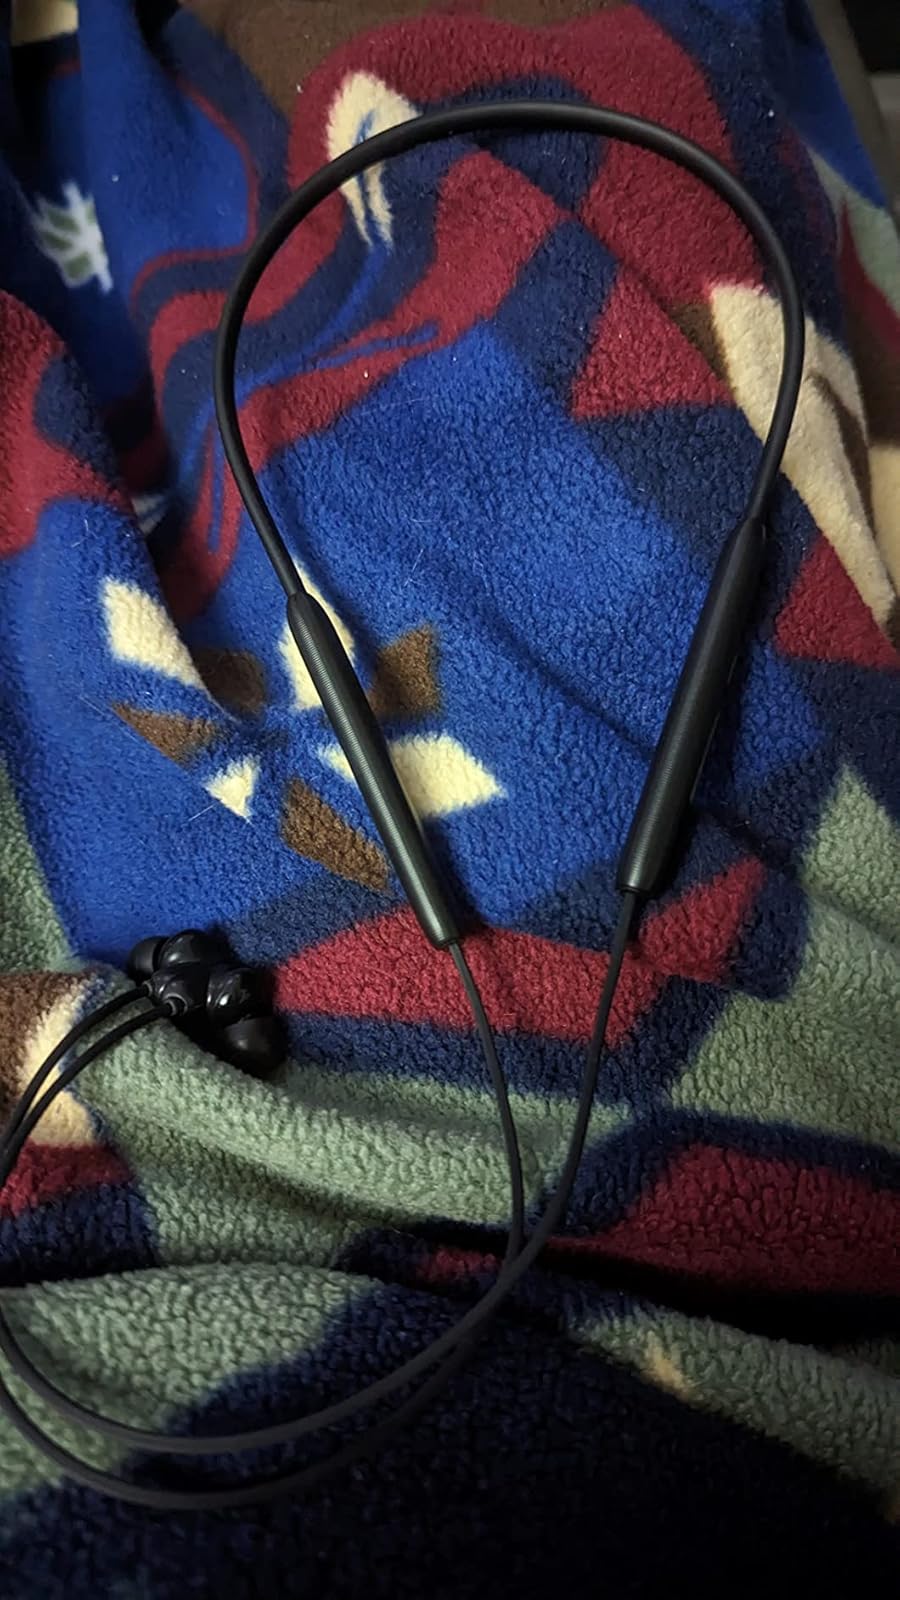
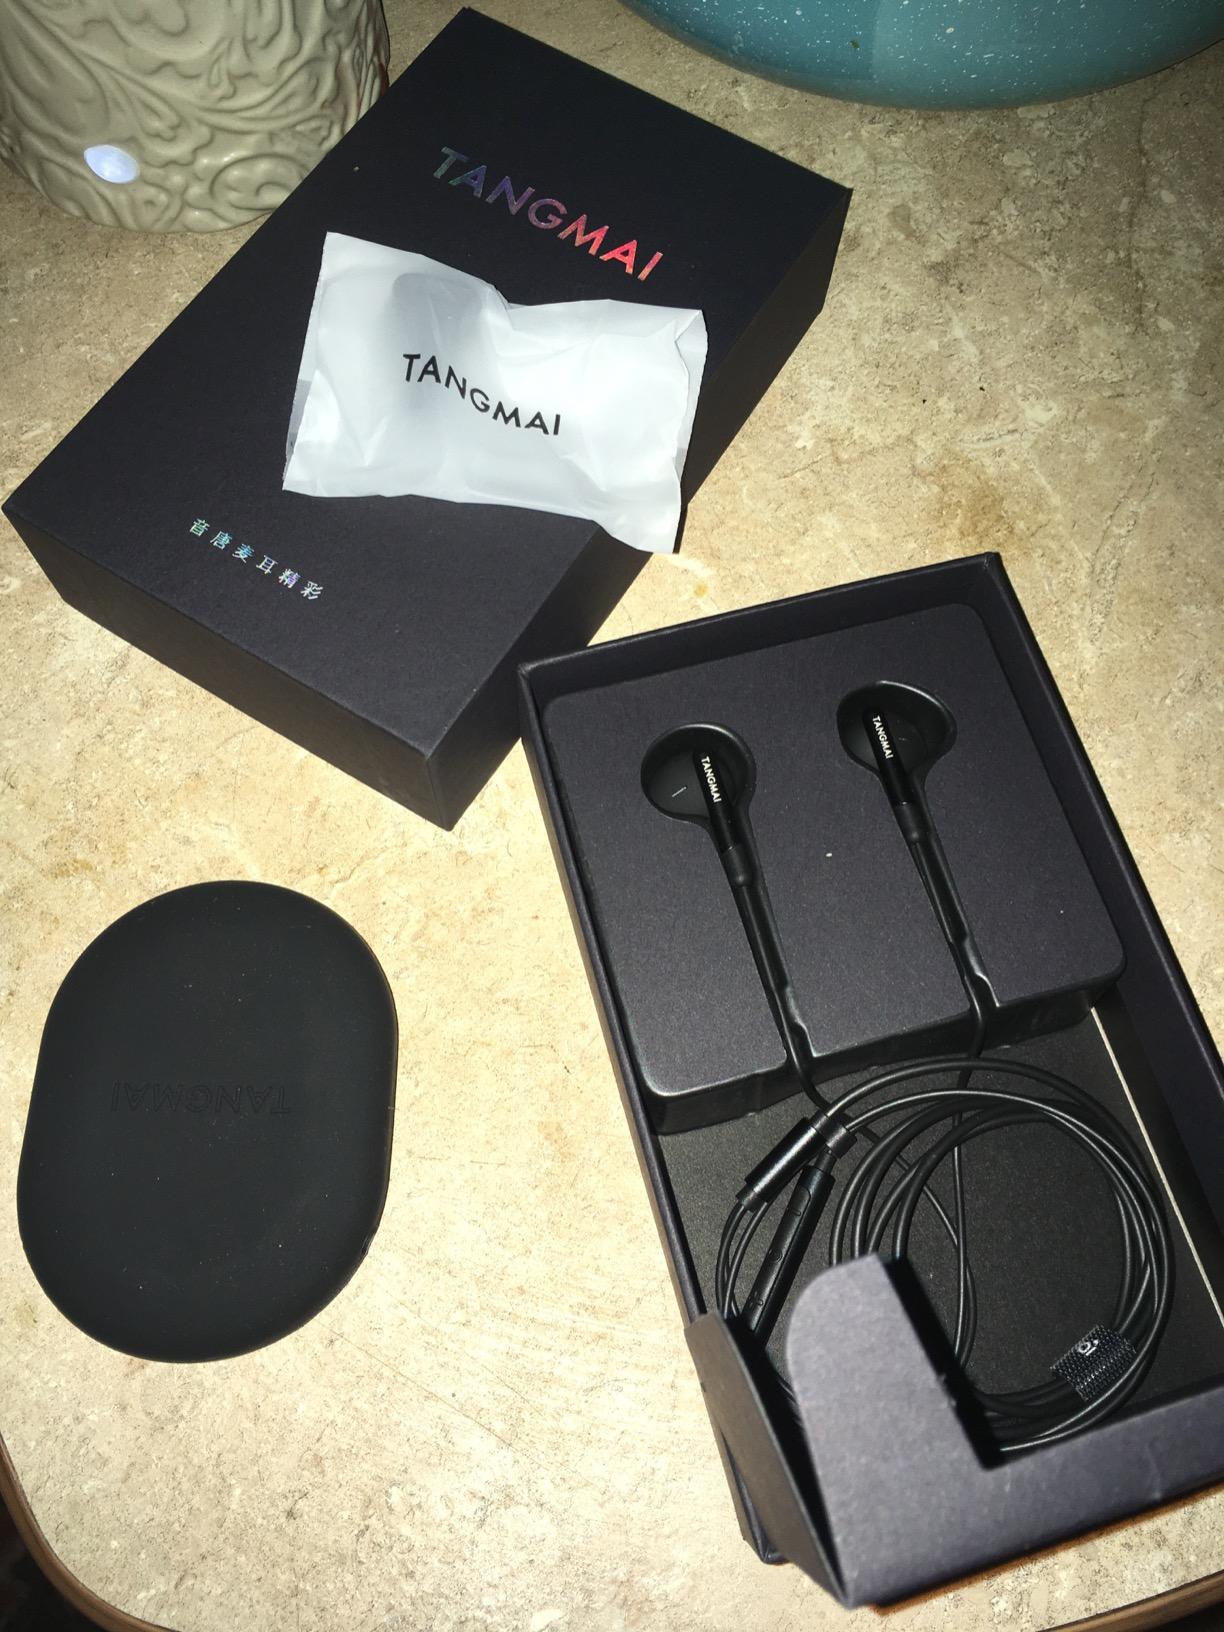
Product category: earbuds
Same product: no